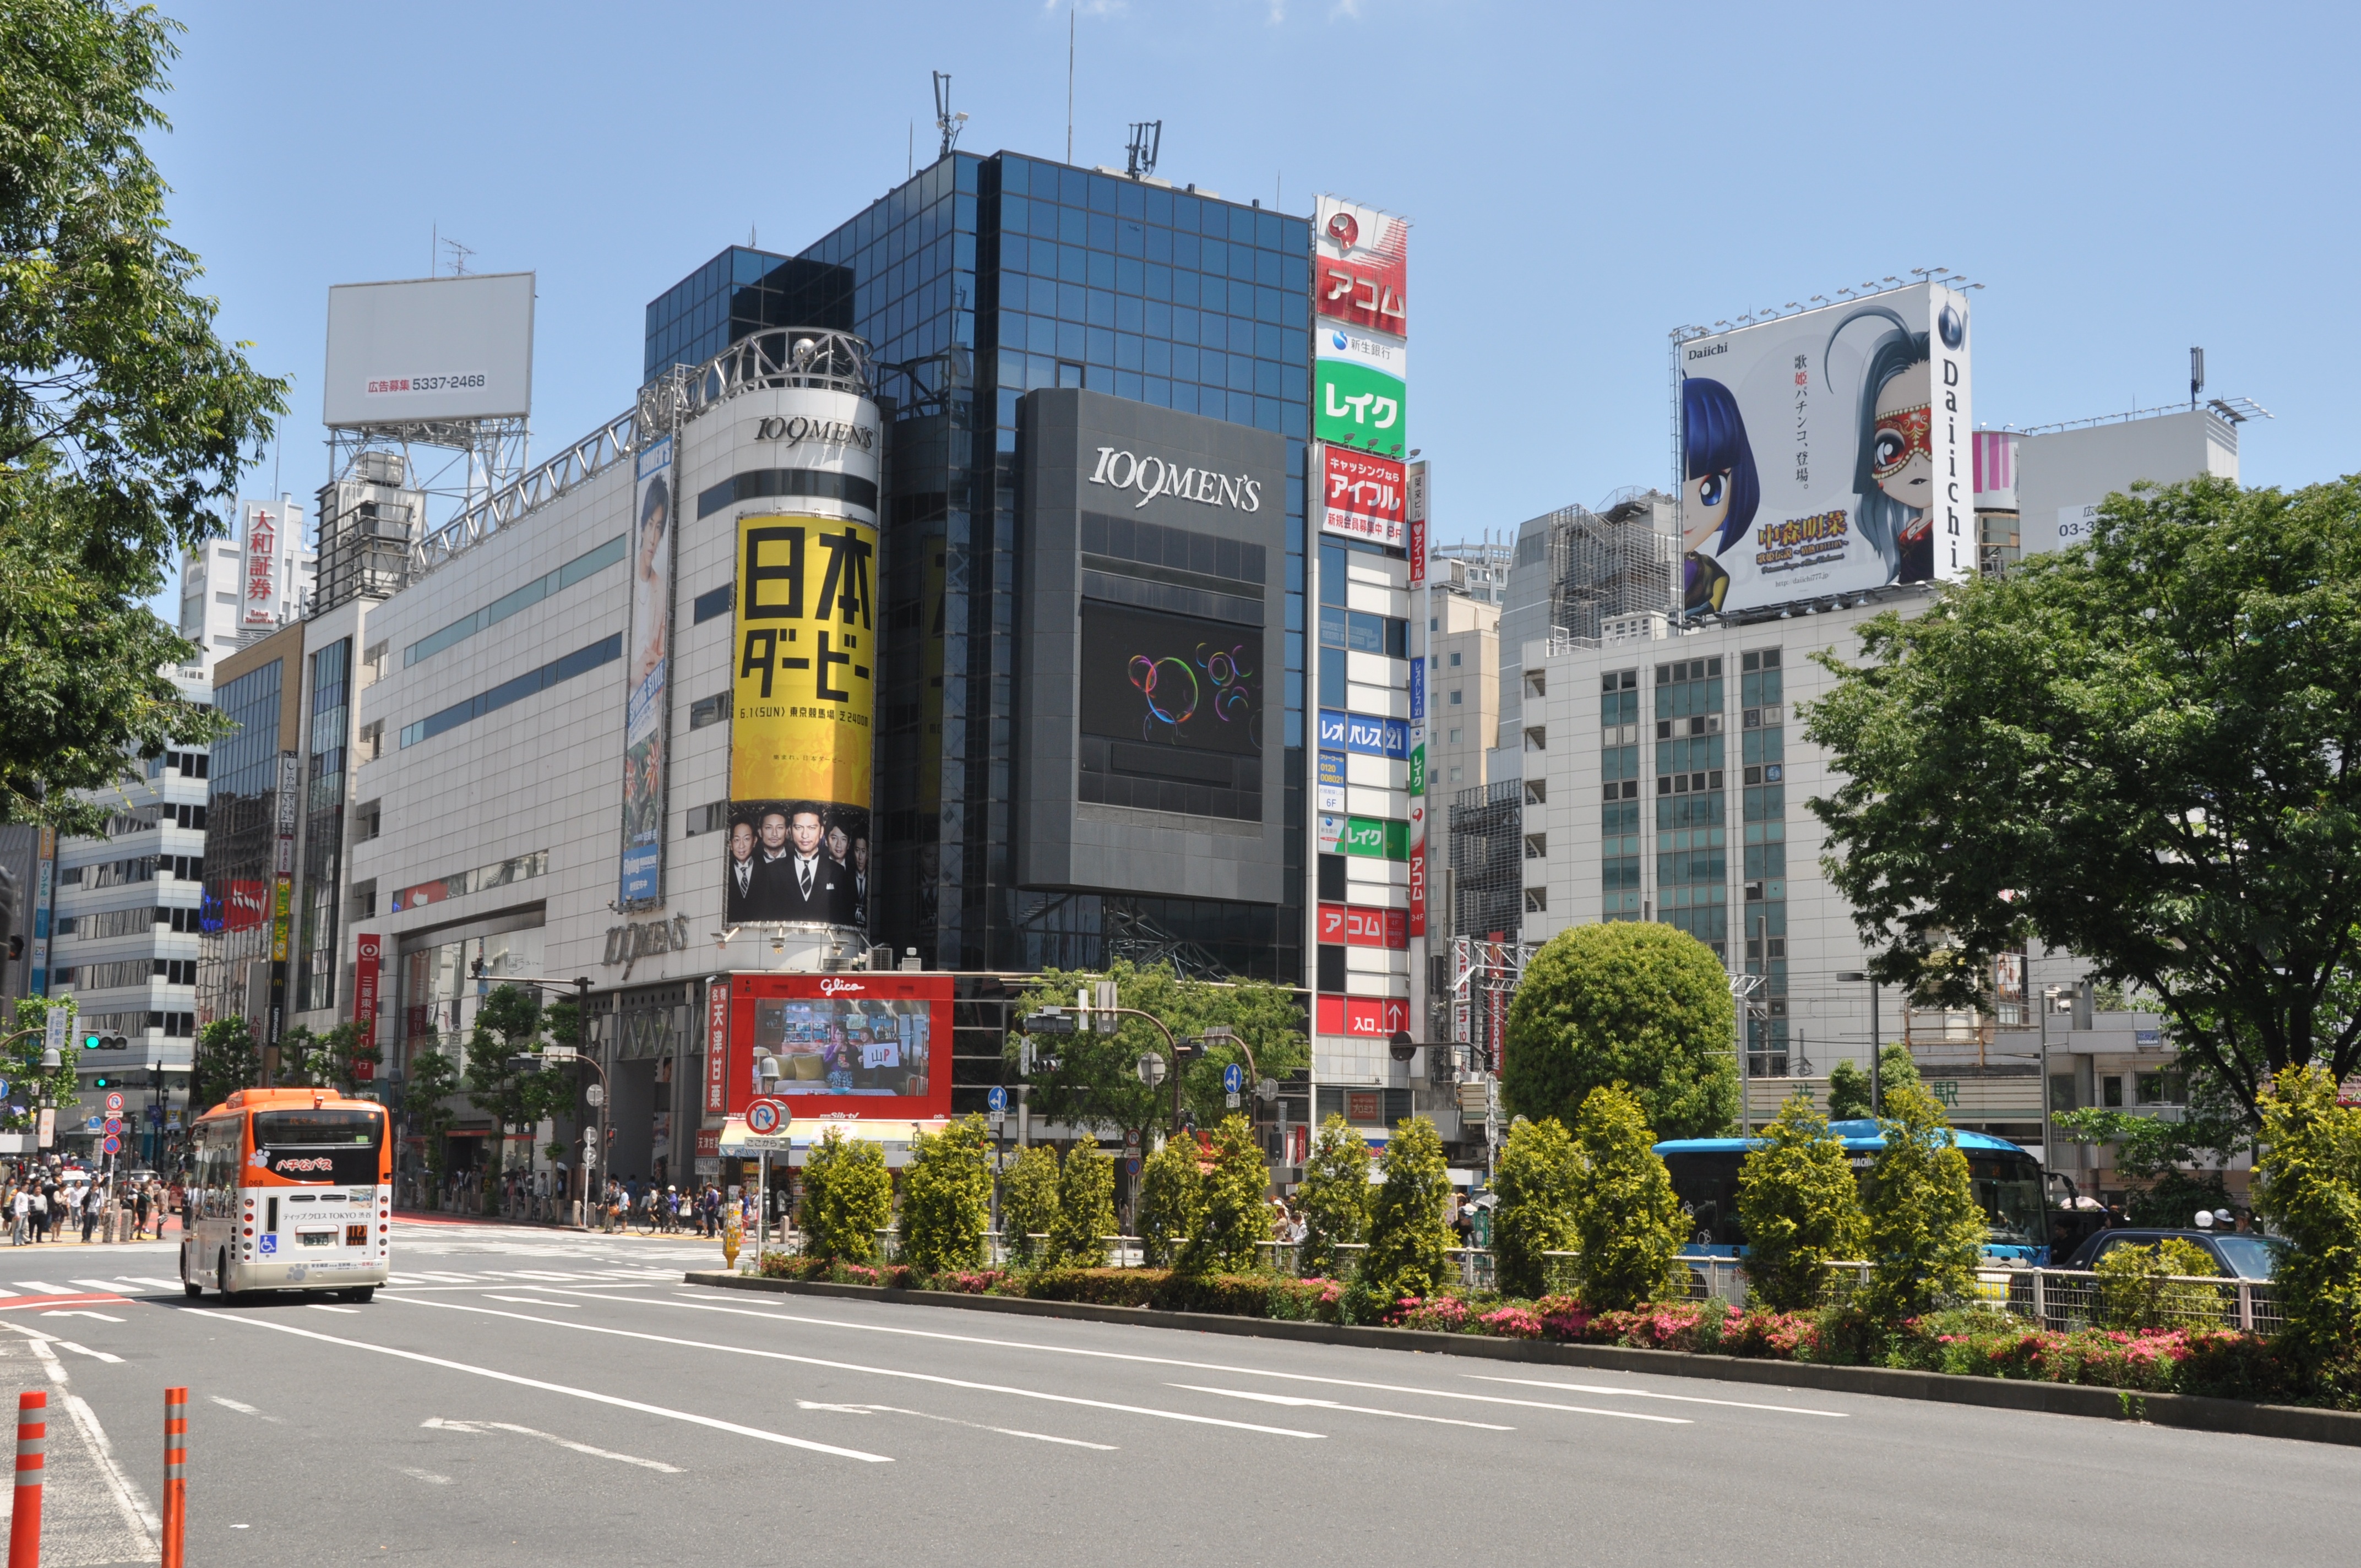
pedestrian, road, traffic, street, town, city, advertising, downtown, japan, lane, public transport, tokyo, buildings, scene, billboard, neighbourhood, urban area, residential area, shibuya crossing